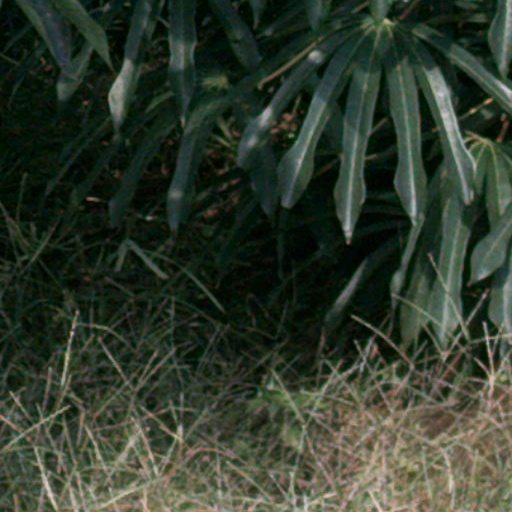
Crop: cassava